Charlotte County Gaol

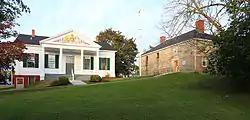
Charlotte County Jail and Courthouse

The first prison in Charlotte County, New Brunswick was located in St. Andrews, New Brunswick on Water Street near where the current town hall is today. Built in 1786, just three years after the town was settled, it was a wooden building that consisted of four cells on the bottom floor and a courthouse on the upper floor. Since the floors in the cells were only packed dirt, prisoners found that they could readily escape custody. Eventually so many escaped that in 1828 the Sheriff was sued, and thus an act was passed to erect a more suitable prison elsewhere. The old building was sold to the town of St. Andrews and converted into a town hall and market house until it burned down in 1872.